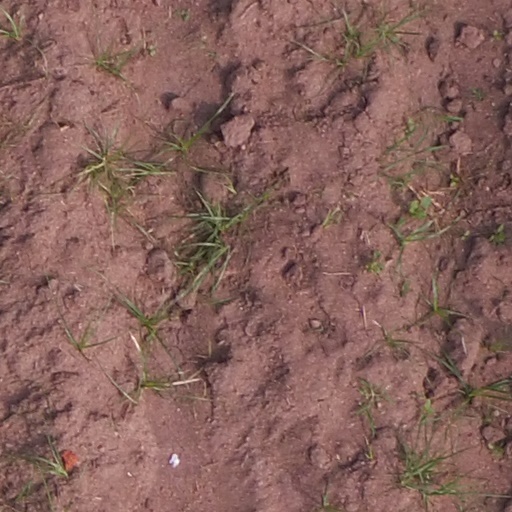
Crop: maize; corn